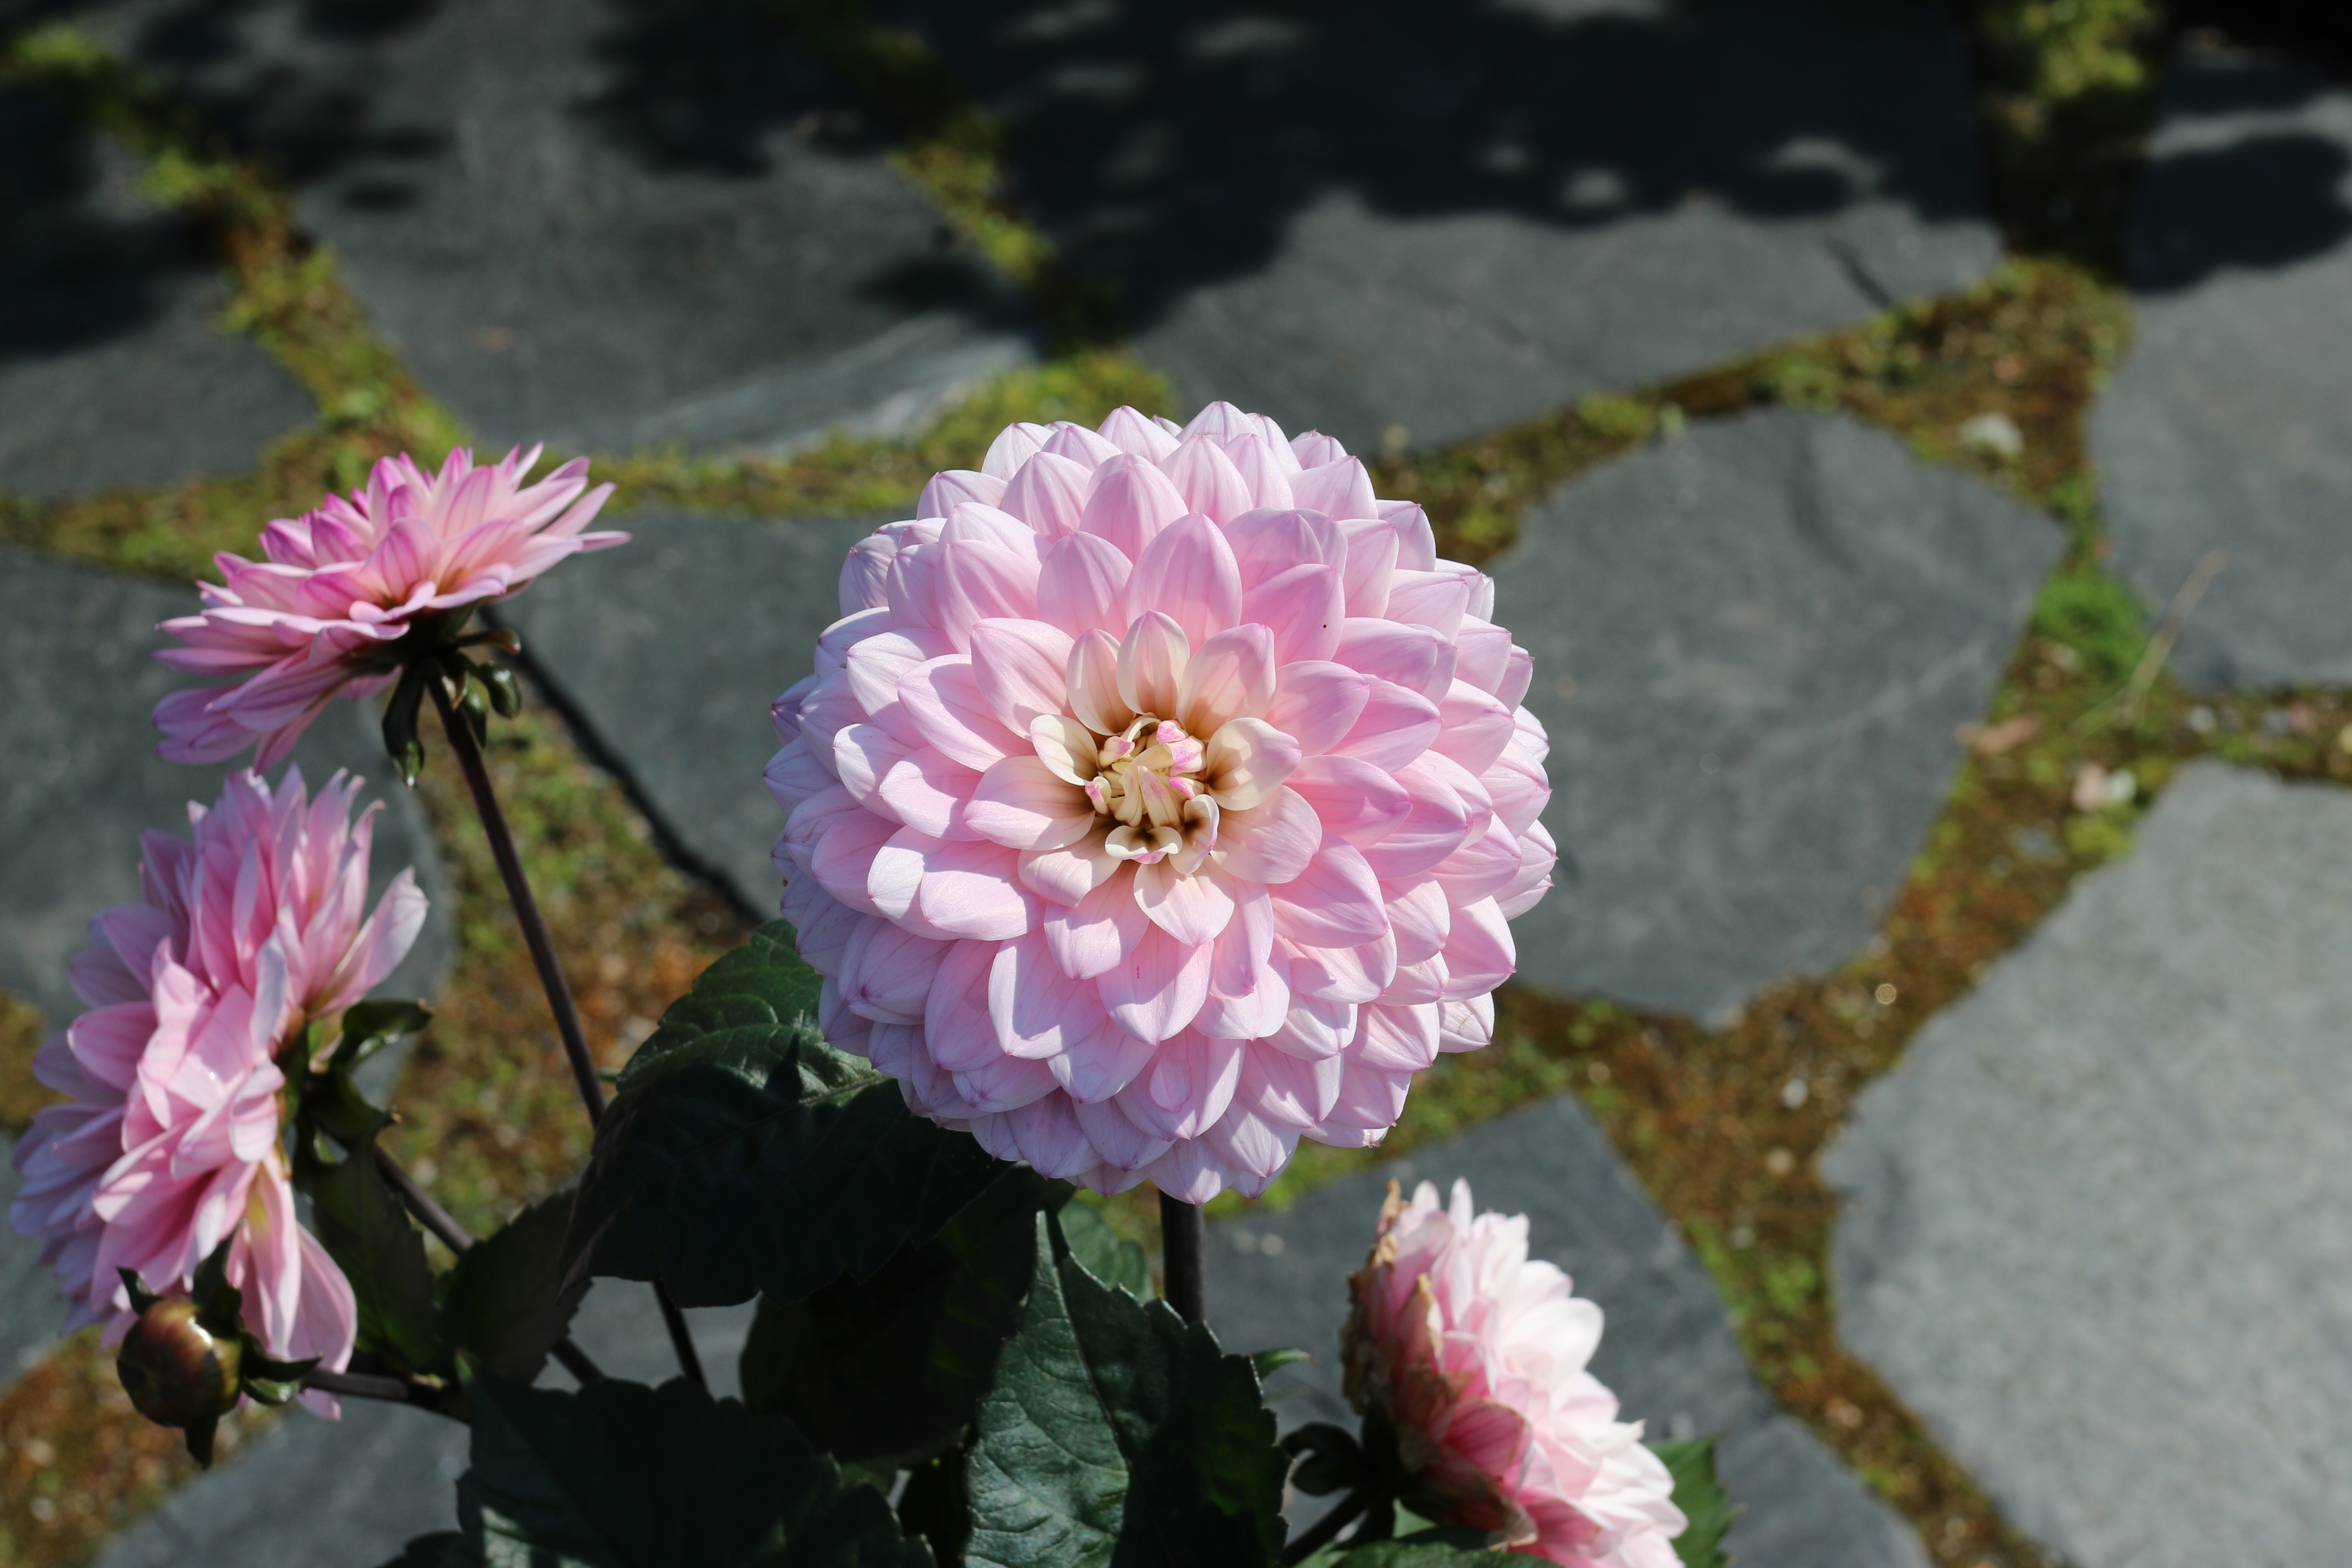
blossom, plant, flower, petal, summer, botany, pink, flora, floristry, pink flower, garden plant, flowering plant, daisy family, annual plant, land plant